Fitzroy Iron Works

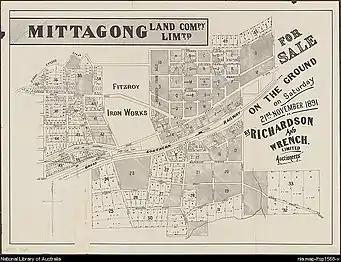
Map of land sale at Mittagong in 1891. The area once called 'New Sheffield' is to the right of area shown as the Fitzroy Iron Works.

As well as casting the pig-iron into rough 'pigs' for later conversion to wrought iron, the company also carried out casting to manufacture cast-iron items. The foundry and its cupola furnaces were located at the 'top works', adjacent to the blast furnace. The works cast parts for its own machinery, including mill rolls and—its largest casting—a 'sole plate' for the tilt hammer that weighed seven tons.